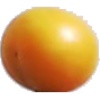
Label: cherry_wax_yellow